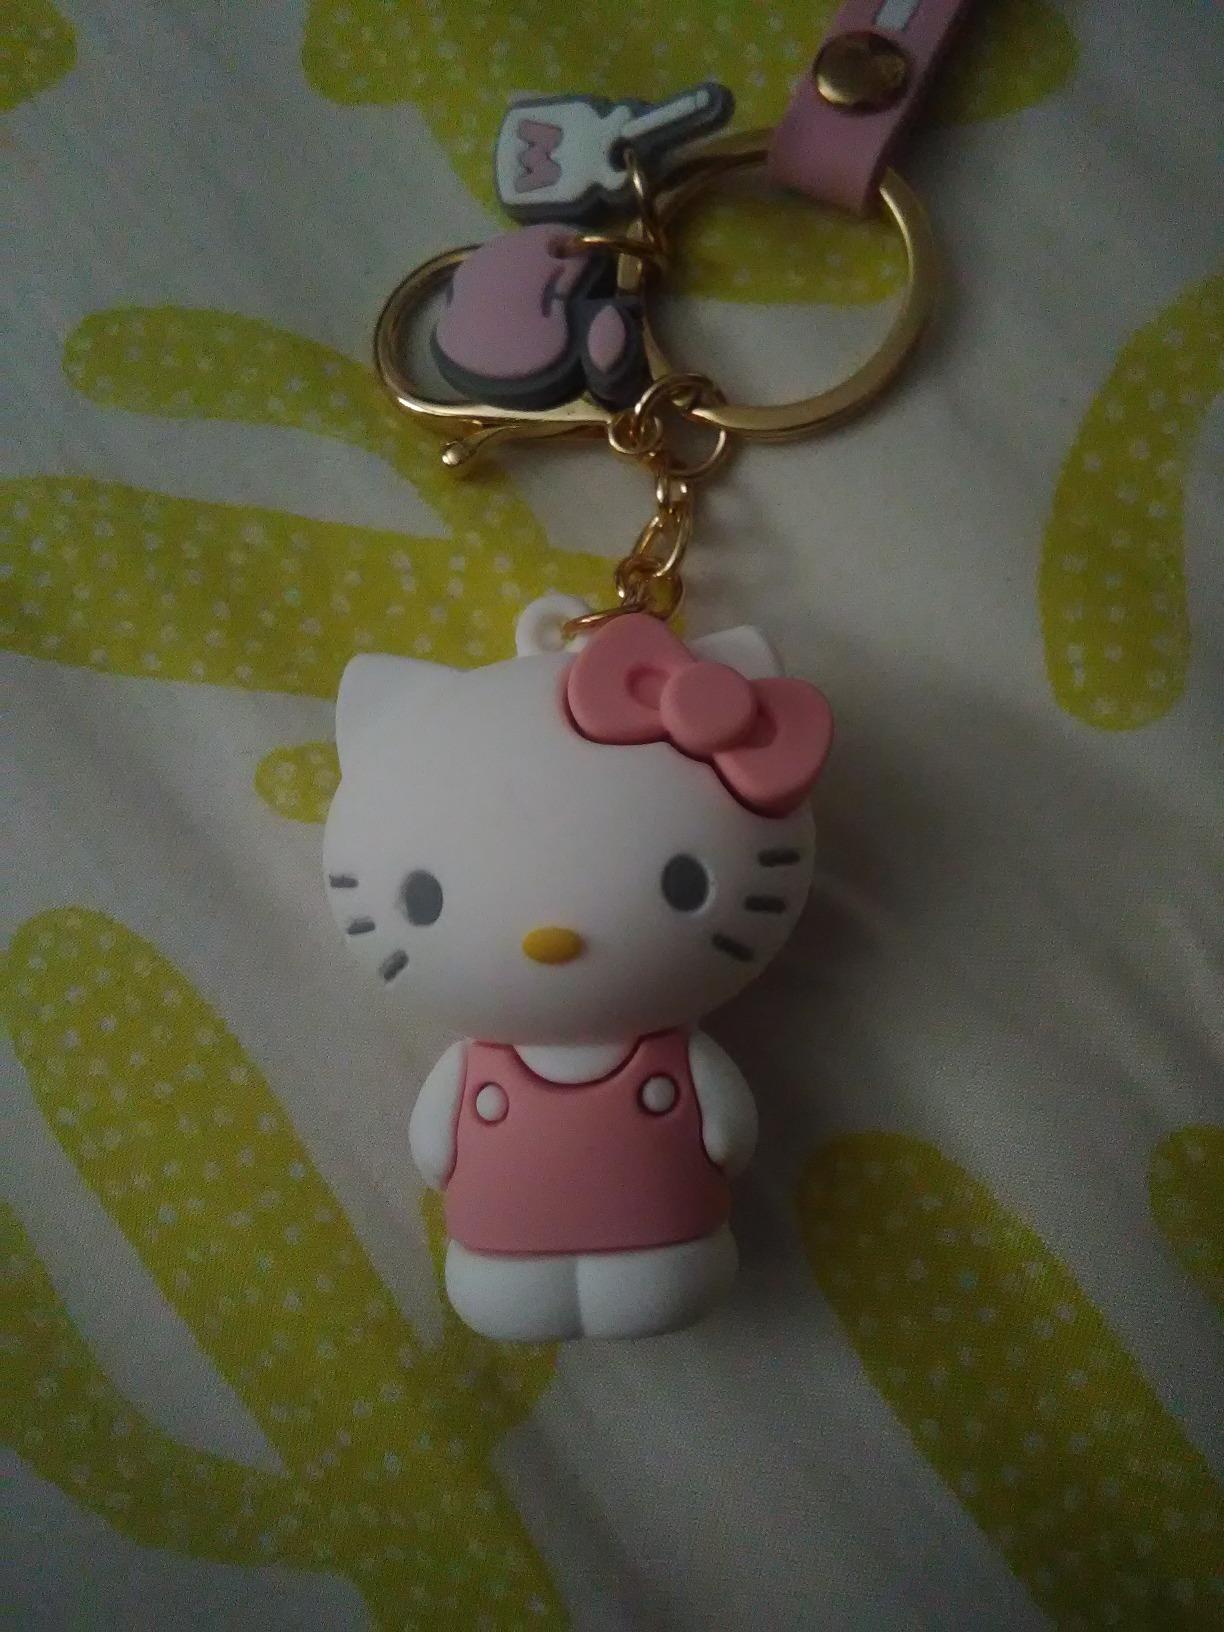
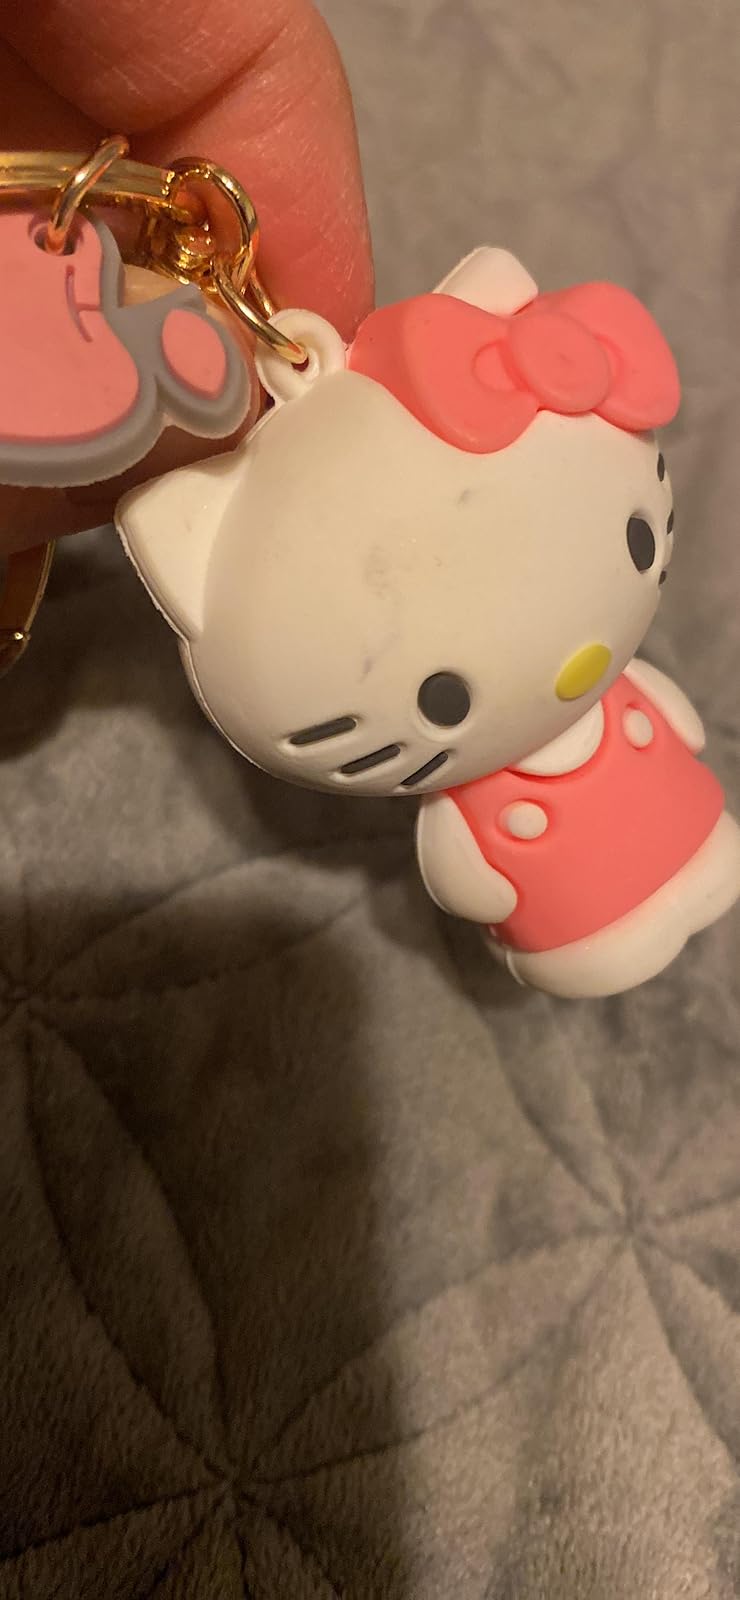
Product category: accessories_keychain
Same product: yes